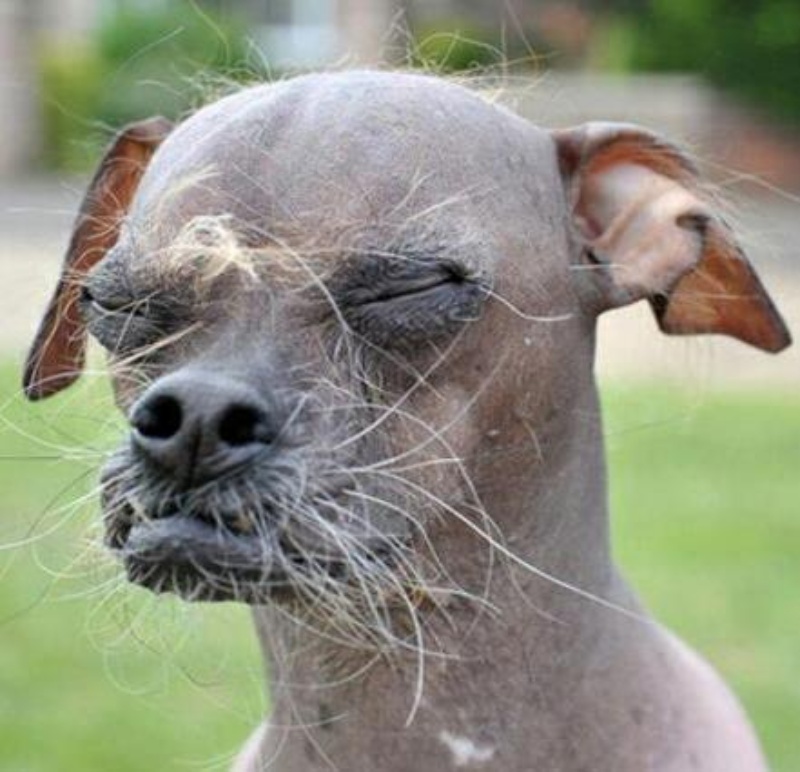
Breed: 234-n000093-Chinese_Crested_Dog